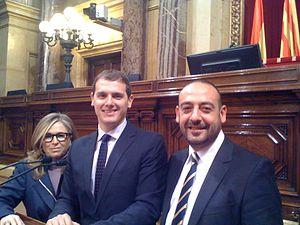
Jordi Cañas Pérez, né le 12 décembre 1969 à Barcelone, est un homme politique espagnol du parti Ciudadanos.